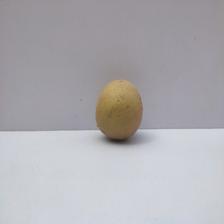
Size: Medium